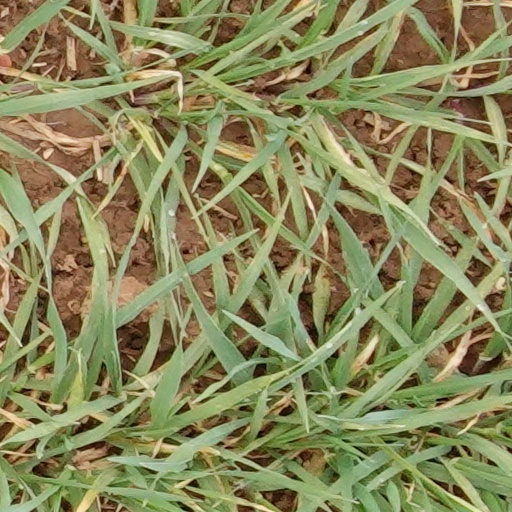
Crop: wheat